Blombos Cave

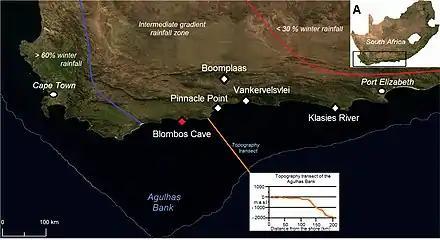
Blombos Cave location

The cave is in a south-facing cliff face 34.5 meters above sea level, ca. 100 meters from the present-day shoreline. The cave formation is set in calcretes of the Wankoe Formation, and the geological setting indicates that the cave was formed by wave action sometime during the Plio-Pleistocene.